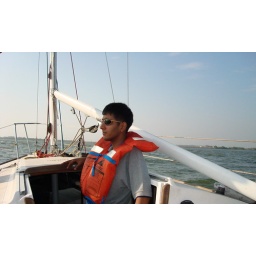
Thats Me, on the sailboat in the middle of water